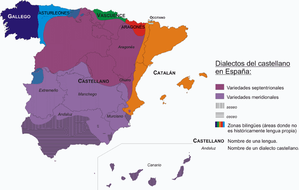
L'andalou est un ensemble de variétés dialectales du castillan parlé en Andalousie qui, selon les critères adoptés, peut être étendu à certaines zones du sud de l'Estrémadure, à une partie de la région de Murcie, aux villes autonomes de Ceuta, Melilla et à Gibraltar.
Le murcien est un dialecte espagnol parlé dans la région de Murcie et dans les provinces limitrophes d'Albacete, d'Alicante et d'Almería, proche de l'andalou et influencé par le mozarabe, le catalan et l'aragonais.
Le parler canarien, ou simplement canarien est la variété du castillan parlée aux Îles Canaries. On parle également fréquemment de « dialecte canarien », mais cette appellation est mise en cause par certains linguistes qui considèrent que le canarien n'a pas, tant au niveau lexical que morphosyntaxique, de caractéristiques linguistiques propres, et qu'on ne peut donc dans ce cas parler véritablement de « dialecte ».
« »